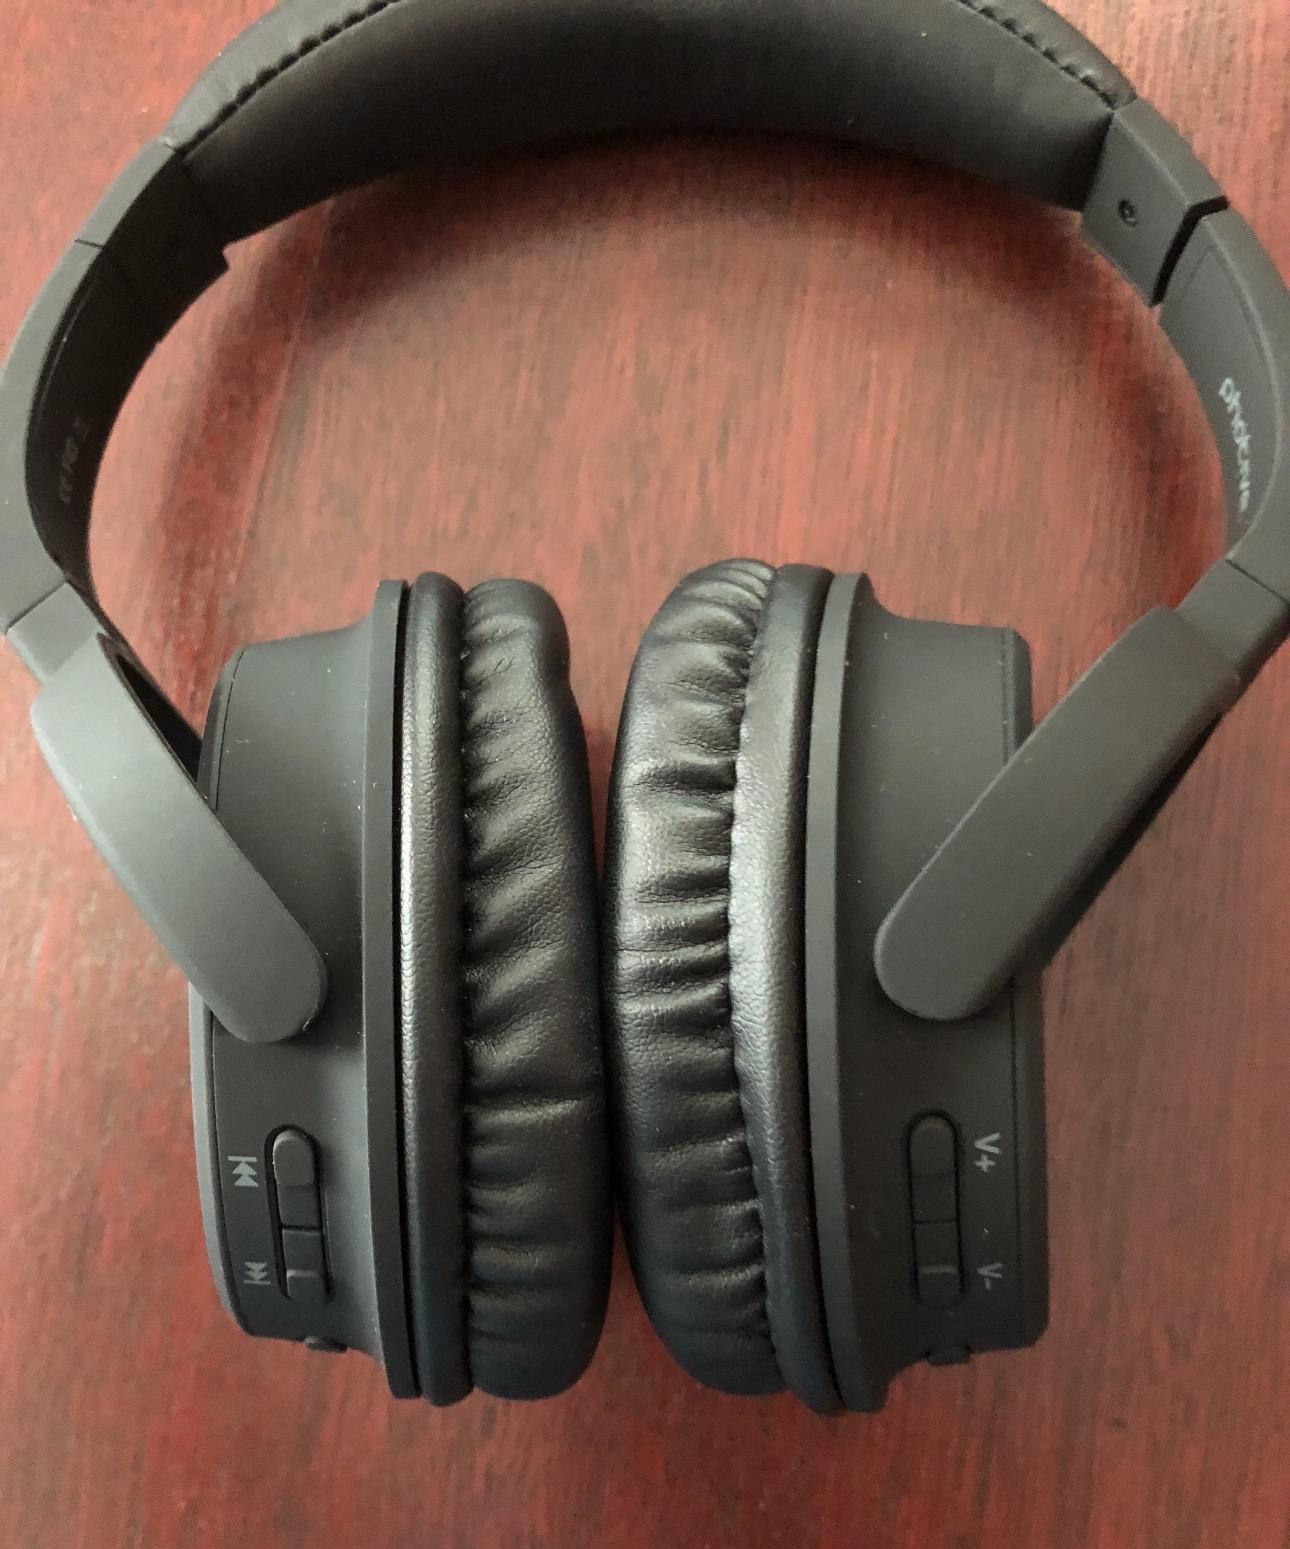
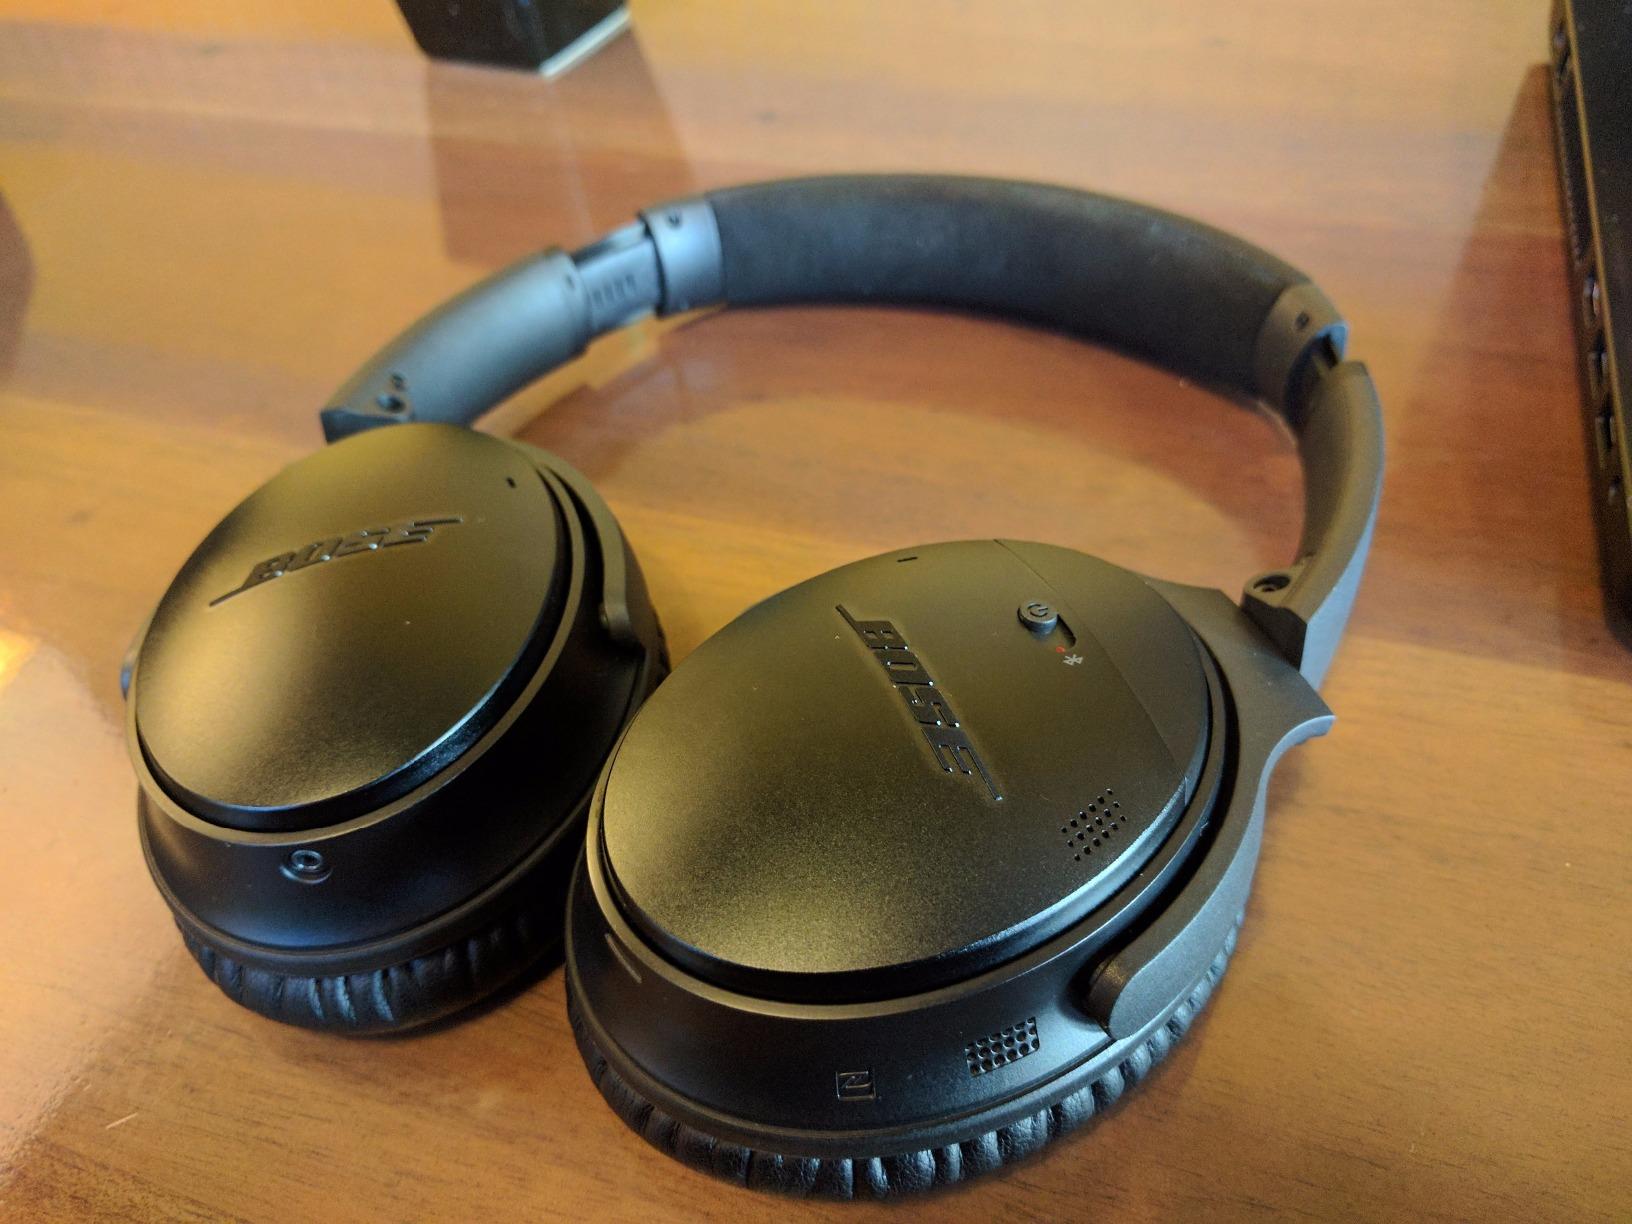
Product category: headphones
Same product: no